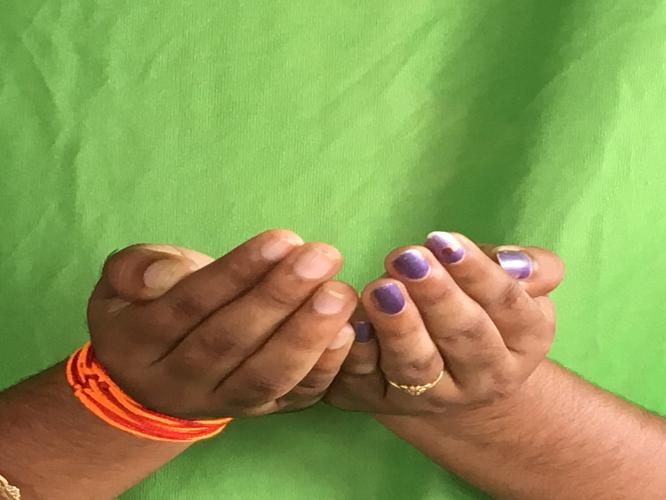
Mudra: Pushpaputa
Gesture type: double_hand